Bald Eagle State Park

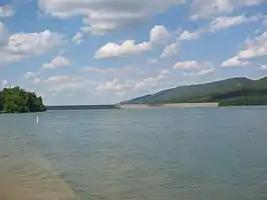
Foster Joseph Sayers dam and reservoir

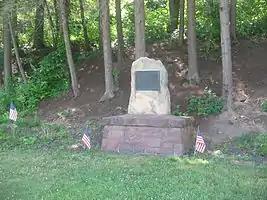
Memorial to Foster Joseph Sayers in the park

Foster Joseph Sayers Reservoir is a reservoir that was built in 1971 by the U.S. Army Corps of Engineers as part of a flood control project on the Susquehanna River basin. The lake was created by damming Bald Eagle Creek. It stretches upstream for and has of shoreline. The park is at an elevation of .